Spoiler (car)

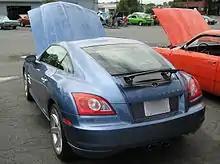
Retractable spoiler on a Chrysler Crossfire

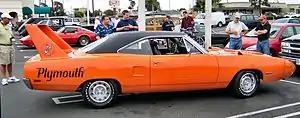
The Plymouth Superbird is famous for its high factory rear wing

A spoiler is an automotive aerodynamic device whose intended design function is to 'spoil' unfavorable air movement across the body of a vehicle in motion, usually manifested as lift, turbulence, or drag. Spoilers on the front of a vehicle are often called air dams.